Unitec Institute of Technology

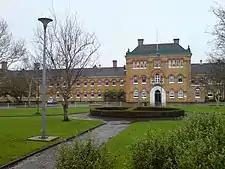
Unitec Mt Albert campus, Carrington Road

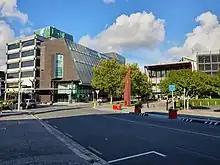
Unitec Waitākere campus in Henderson

Unitec was founded as Carrington Technical Institute in 1976 on the Mt Albert site on Carrington road, which has 55 hectares of grounds. The area on which Unitec's main campus is located was formerly home to the Whau Lunatic Asylum, later known as Carrington Hospital.